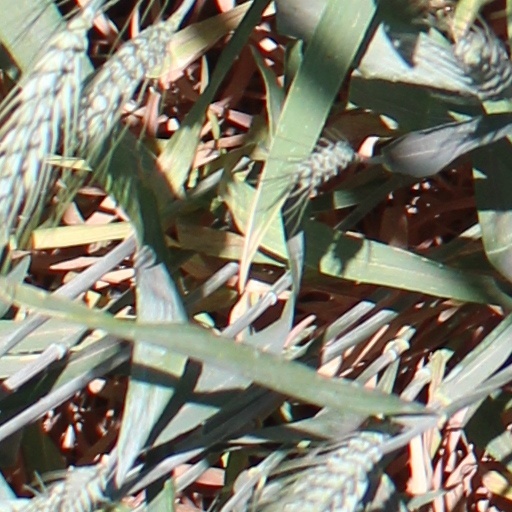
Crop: wheat